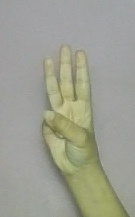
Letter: thaa